Willem Frederik Reinier Suringar

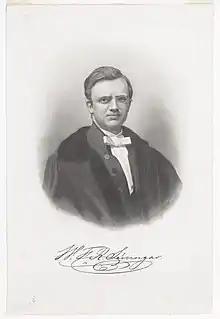
Willem Frederik Reinier Suringar (1868)

Willem Frederik Reinier Suringar (28 December 1832, Leeuwarden – 12 July 1898, Leiden) was a Dutch botanist. His son, Jan Valckenier Suringar (1864–1932), was also a botanist.